Beaufortia aestiva

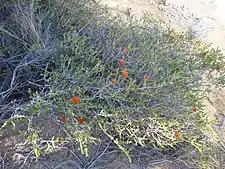
Habit near Binnu

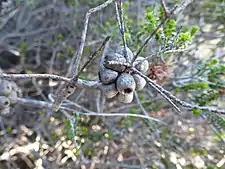
Fruit

Beaufortia aestiva, commonly known as Kalbarri beaufortia, or summer flame, is a plant in the myrtle family, Myrtaceae and is endemic to the southwest of Western Australia. It is a dense, usually rounded shrub with small leaves and which bears yellow or red flowers in bottlebrush-like spikes near the ends of the branches in summer. It is similar to "Beaufortia squarrosa" but that is a smaller shrub which always has red flowers.